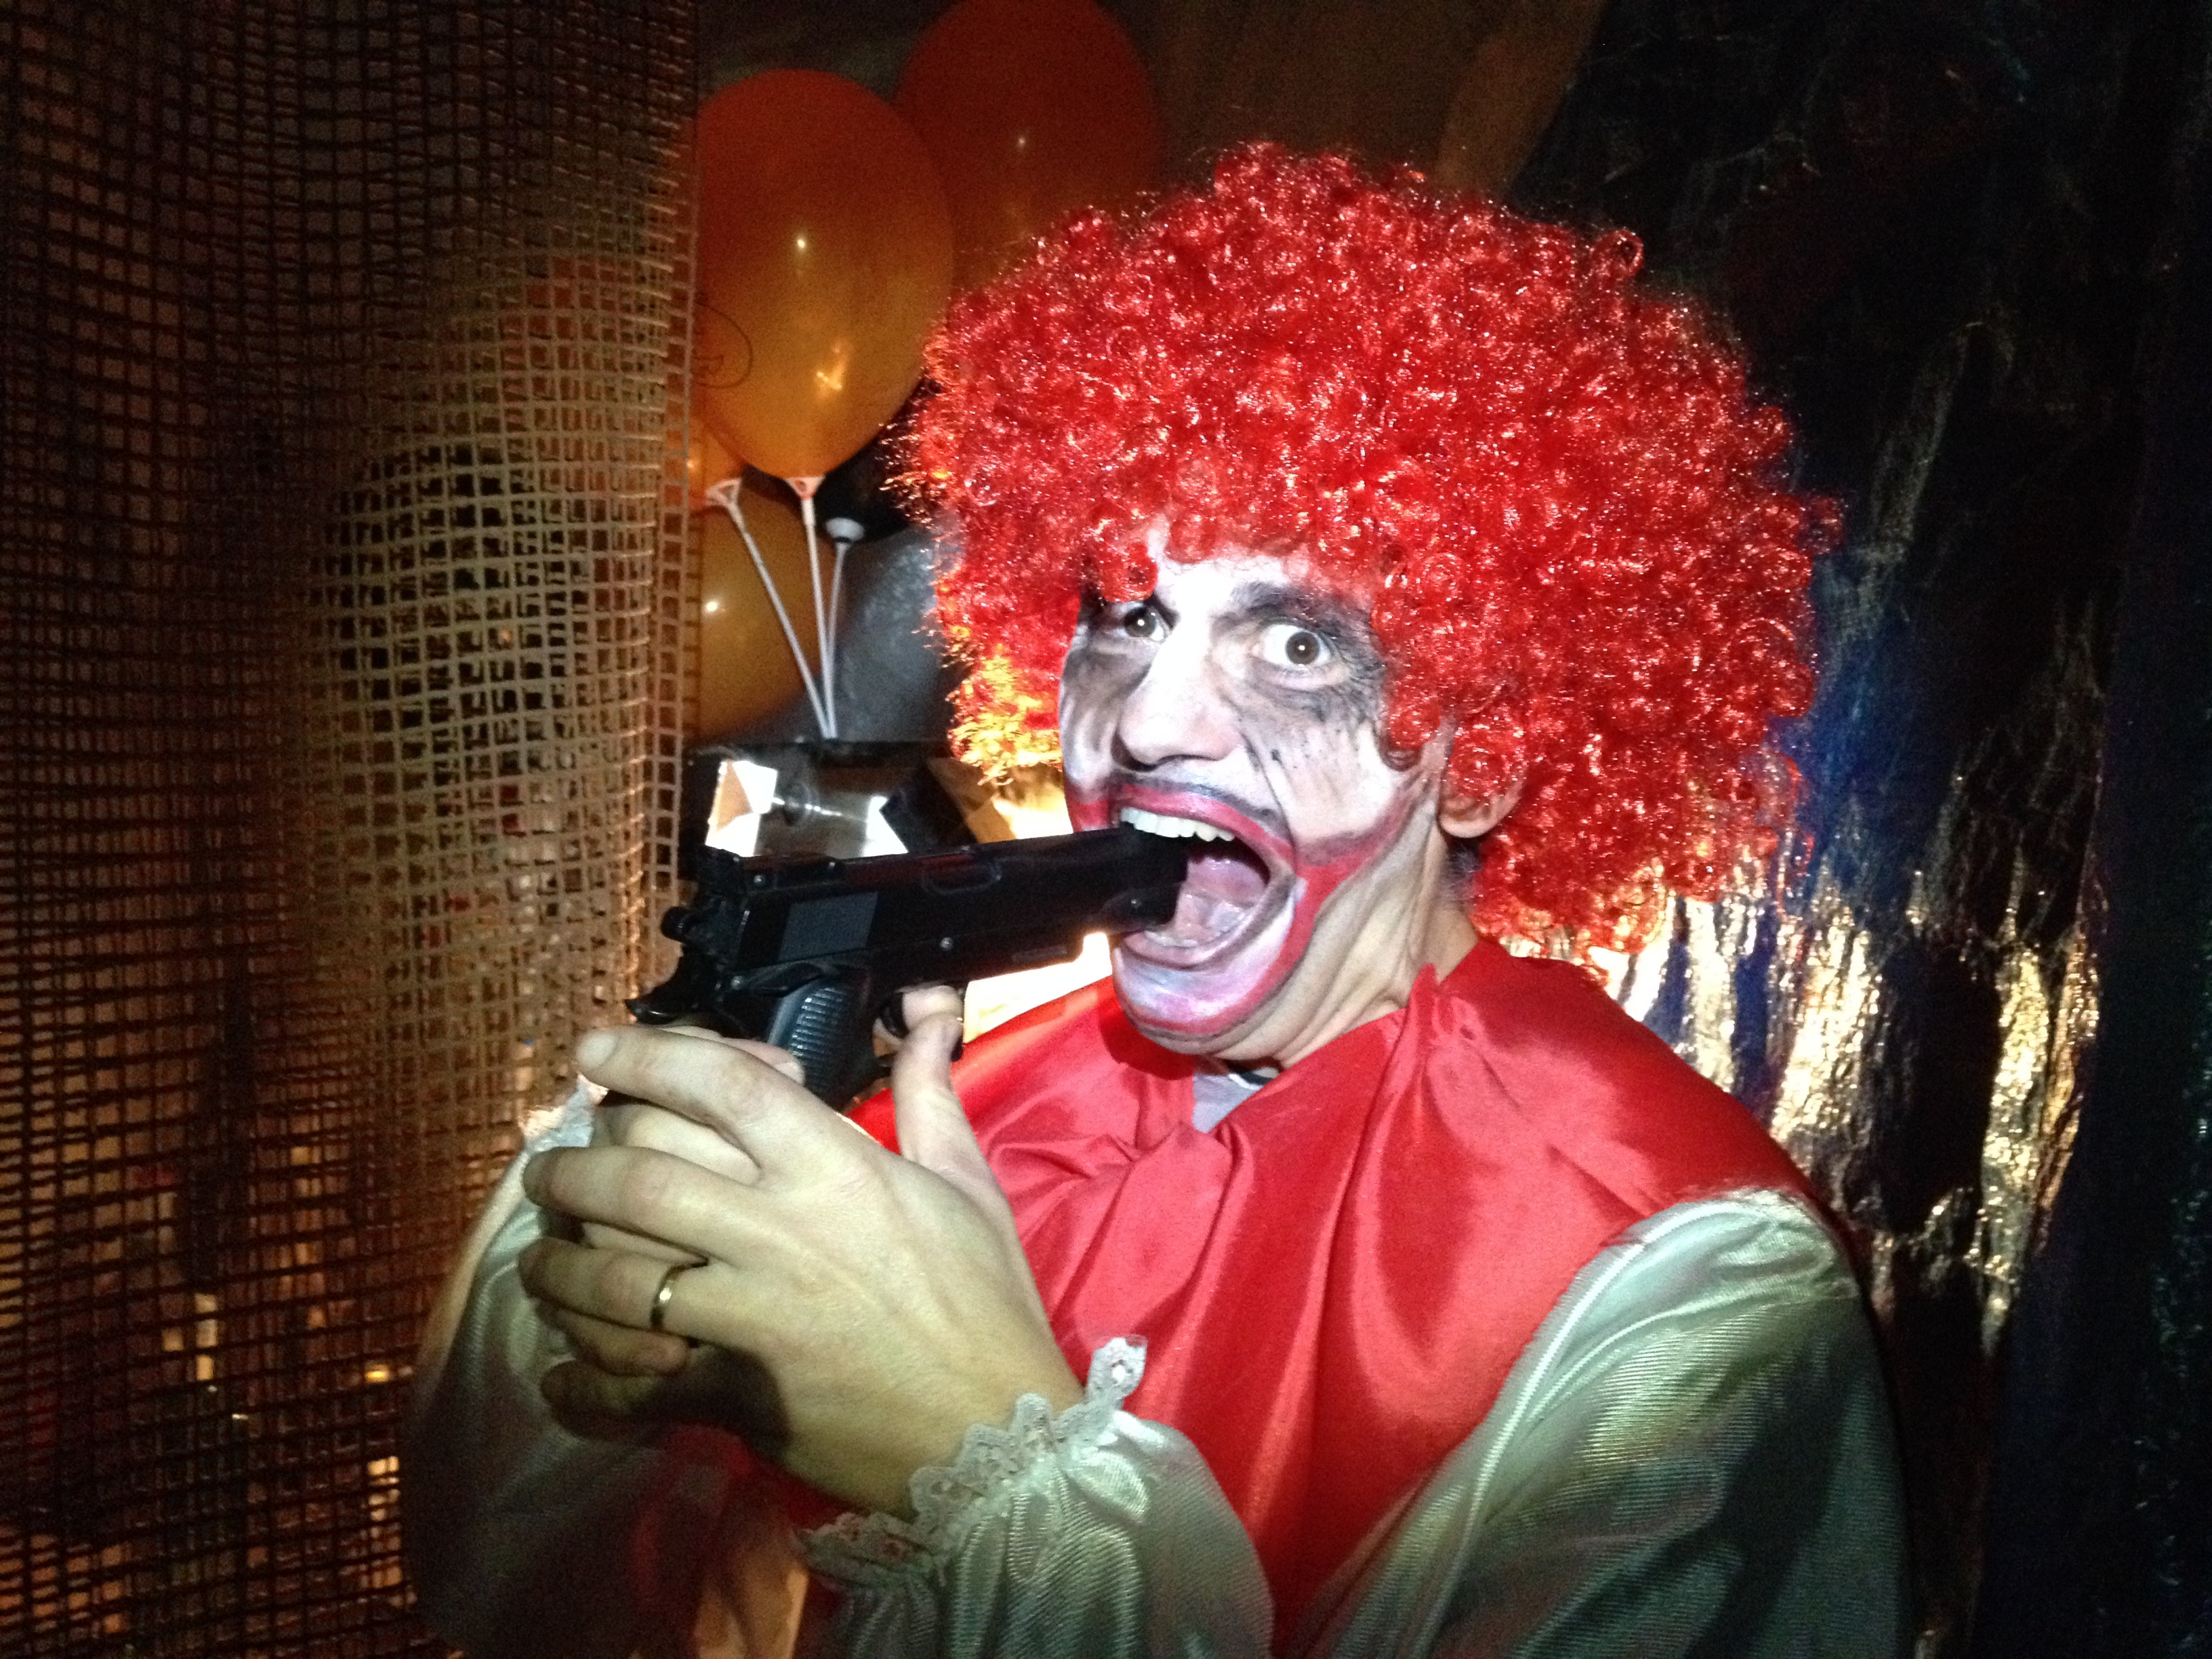
person, halloween, christmas, weapon, clown, gun, crazy, performing arts, suicide